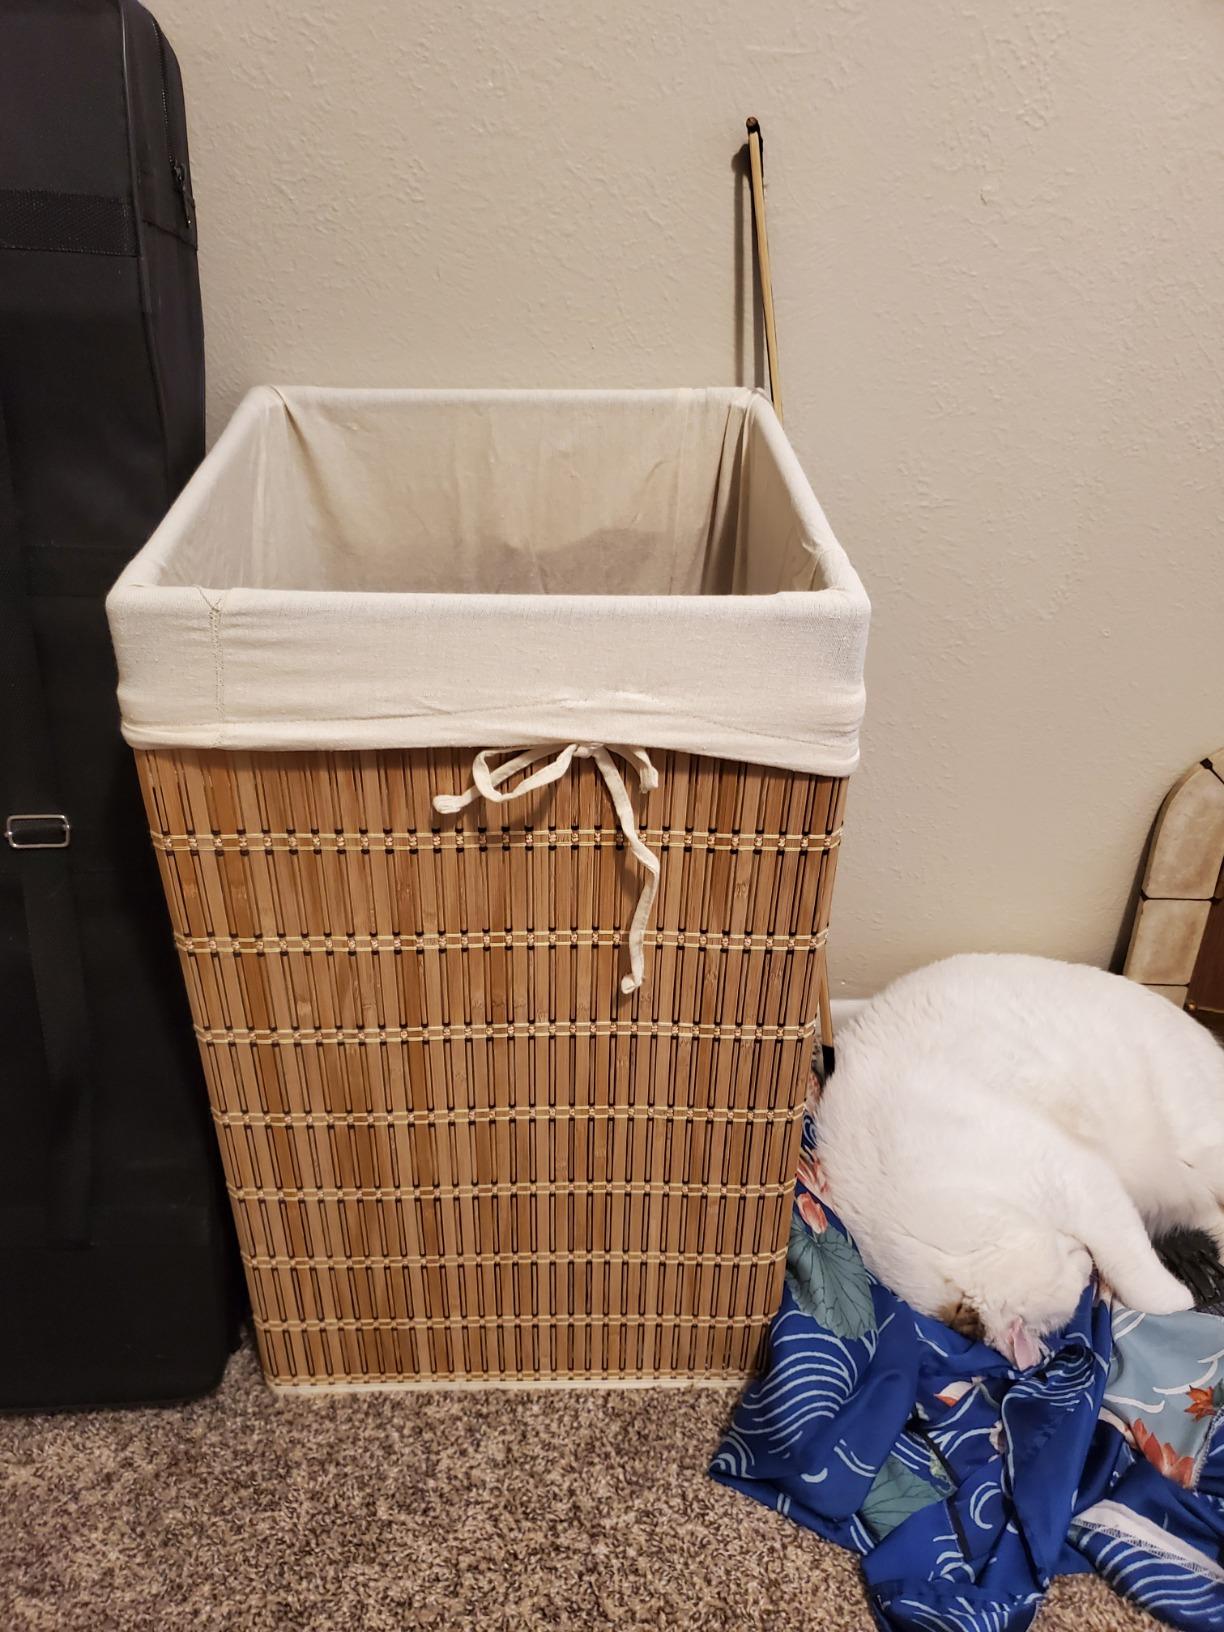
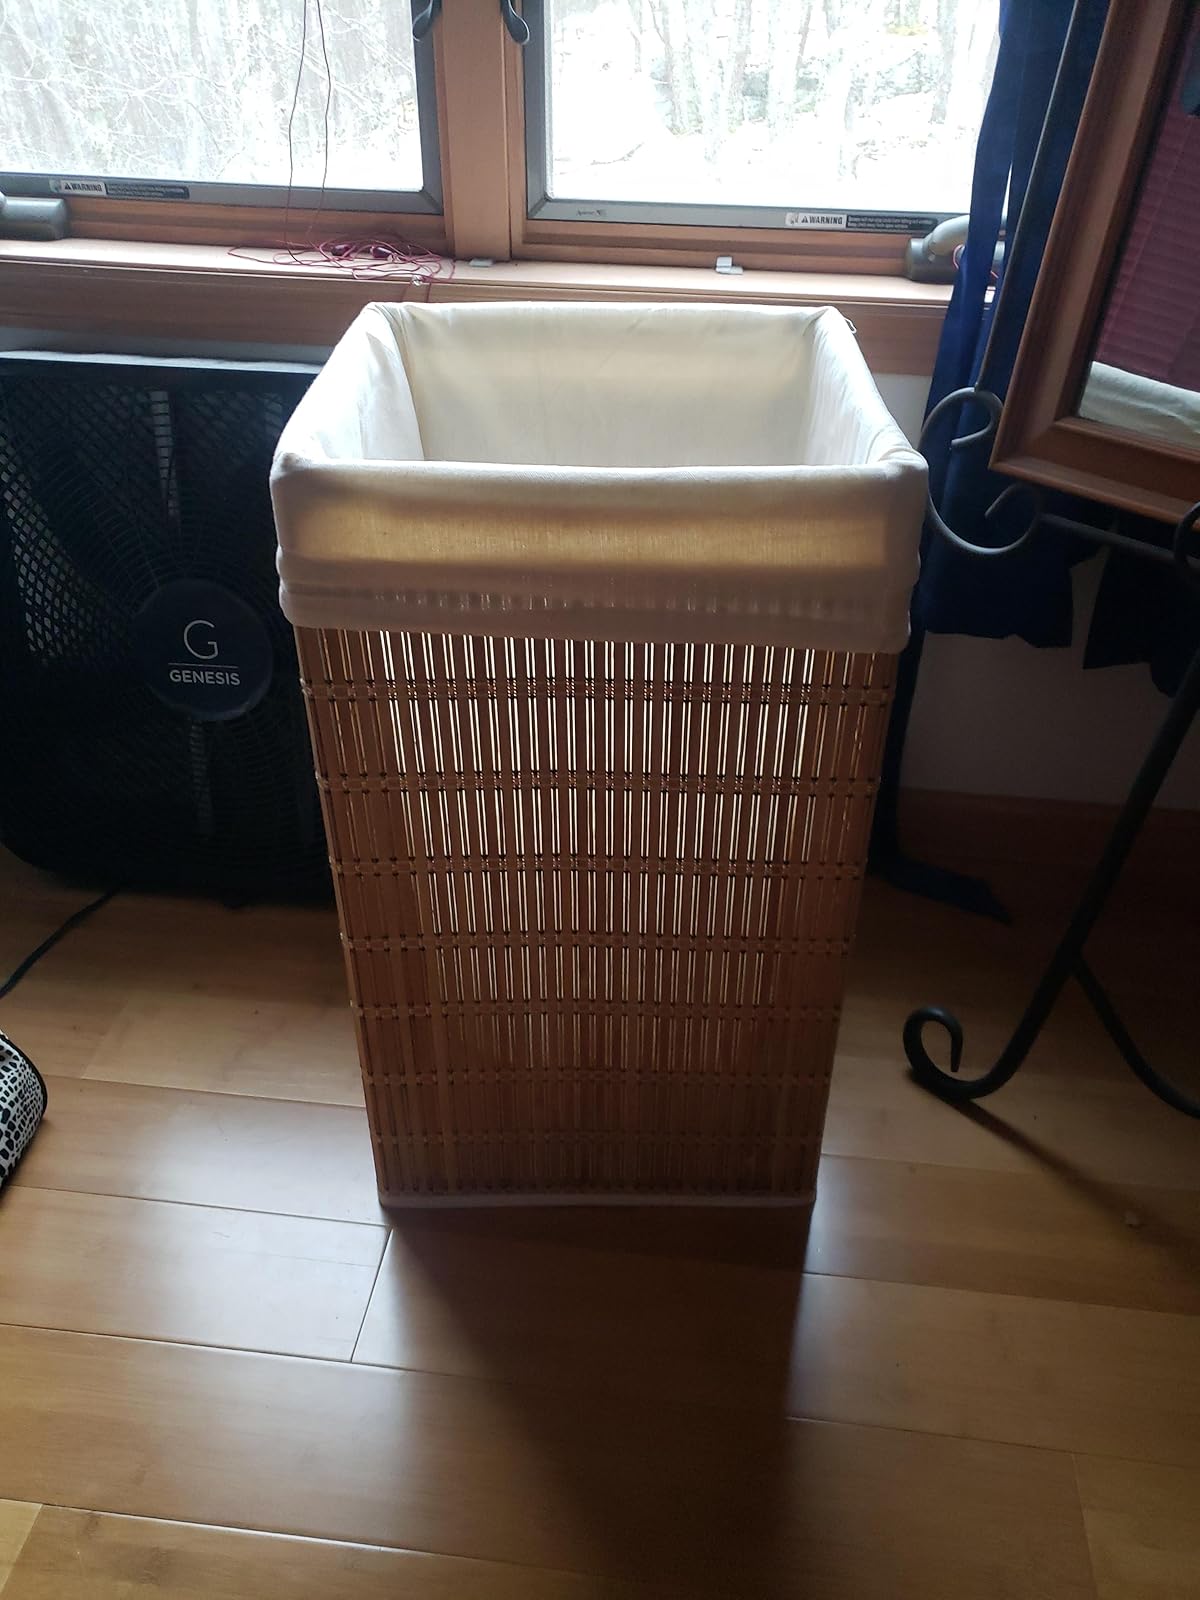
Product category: items_hamper
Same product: yes